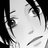
Emotion: surprise